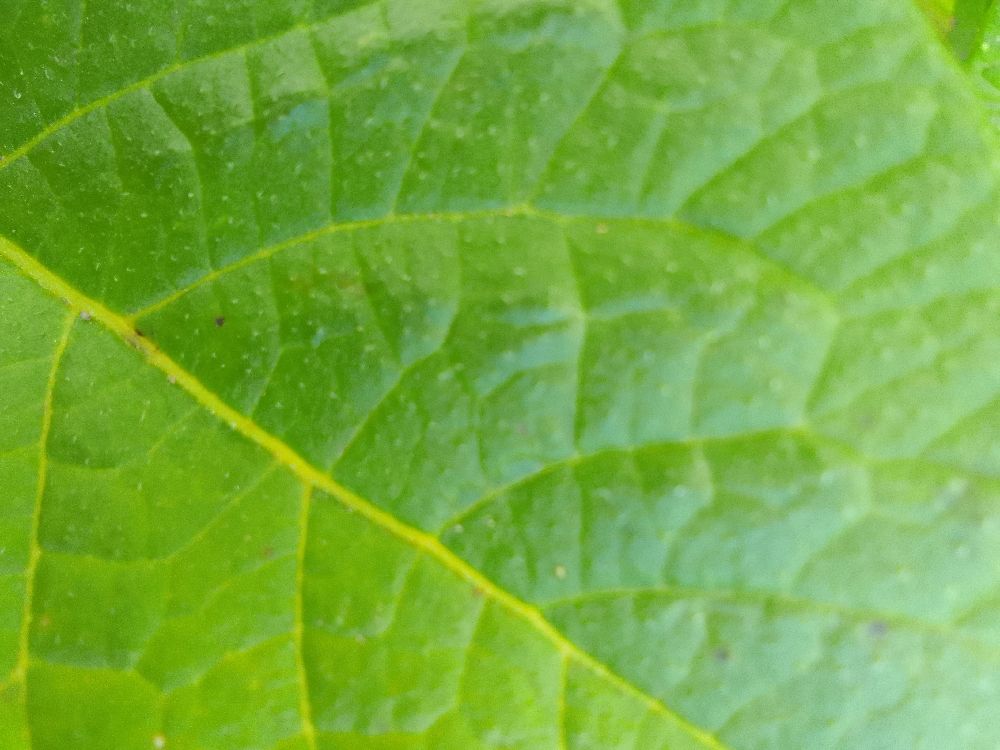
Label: Healthy